Mikhail Pletnev

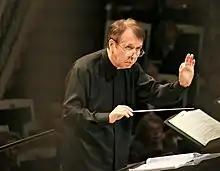
Pletnev conducting, 2017

In 1988 Pletnev was invited to perform at the superpower conference in Washington, D.C., where he met and befriended Mikhail Gorbachev. From this friendship, he gained the support to found two years later the Russian National Orchestra in 1990, the first non-government-supported orchestra in Russia since 1917, and became its first principal conductor. He and the orchestra made their recording debut on Virgin Classics, releasing Tchaikovsky's Sixth Symphony and "Marche Slave" in 1991. He stepped down as Principal Conductor in the late 1990s, but remained the orchestra's artistic director.